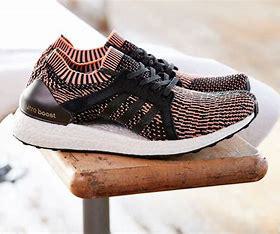
Brand: Adidas
Model: Ultraboost